Émilie Gamelin

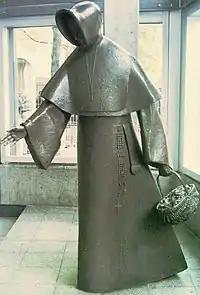
A stylised metal statue of a hooded woman holding a basket.

In 1960, investigations were begun with the intention of starting the cause for Gamelin's possible beatification and canonization. On 31 May 1981, the inquiry was formally begun in the Archdiocese of Montreal, and Gamelin was thereby proclaimed a Servant of God (the first of four steps on the path to Roman Catholic sainthood).